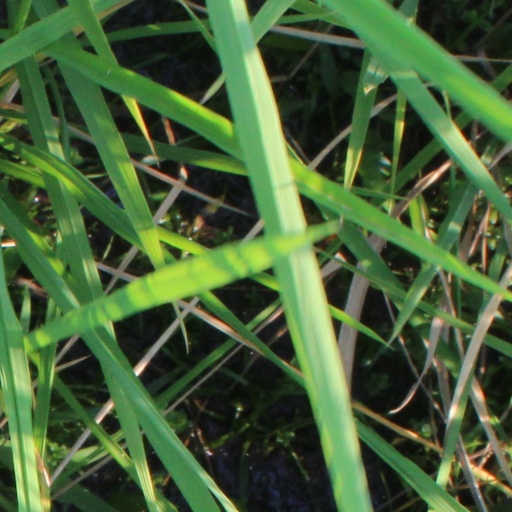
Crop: rice